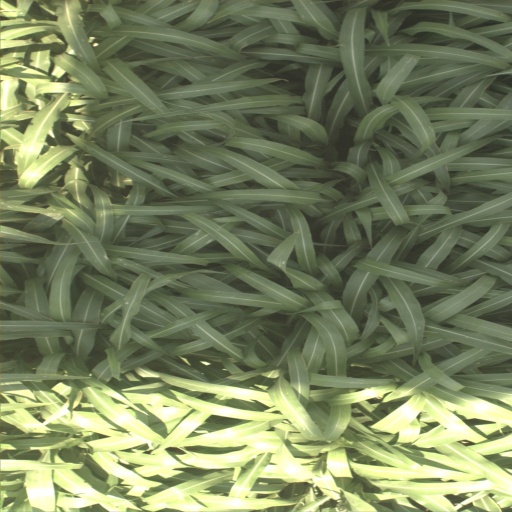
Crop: sorghum